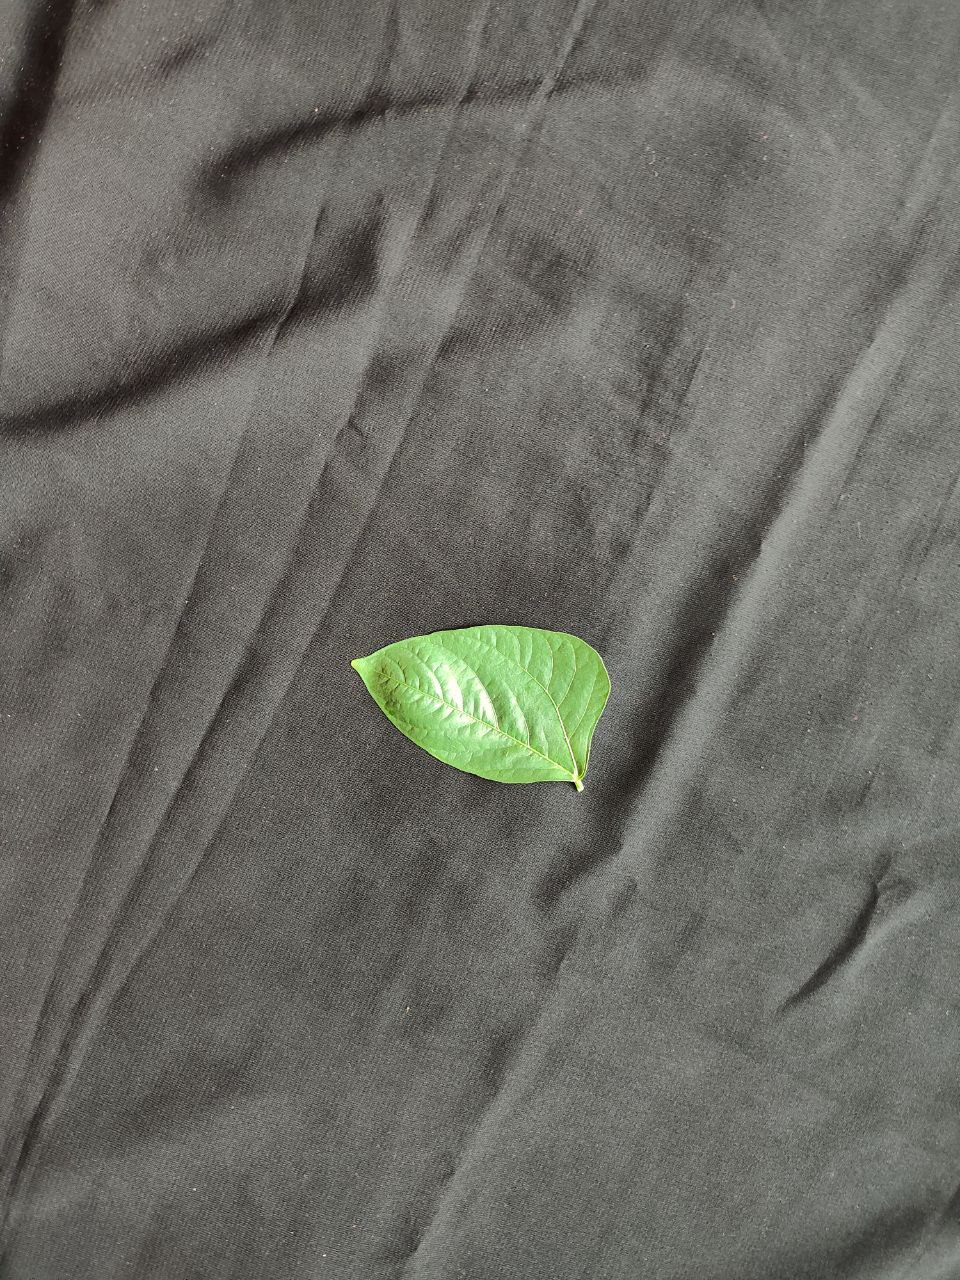
Crop: cowpea
Leaf condition: Fresh Leaf